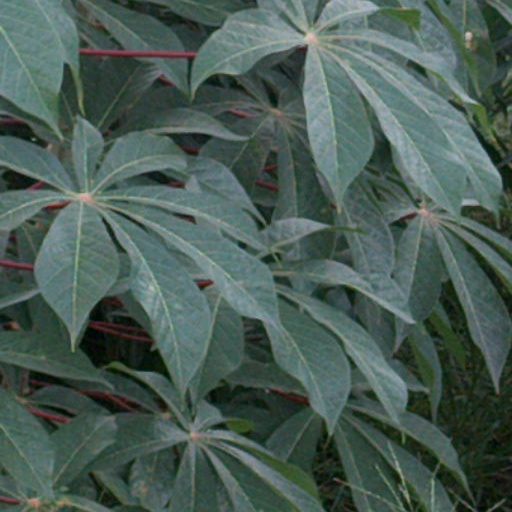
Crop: cassava